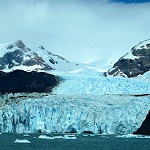
Scene: Outdoor